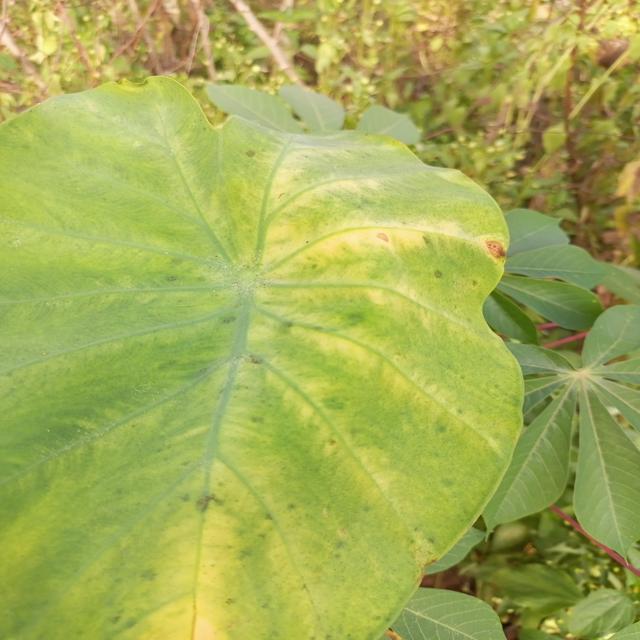
Label: Mid_Blight